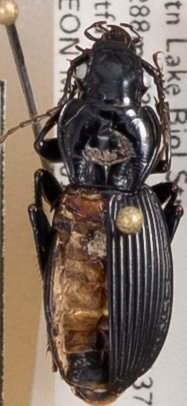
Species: Pterostichus lachrymosus
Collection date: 2021-09-21
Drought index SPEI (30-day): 1.46
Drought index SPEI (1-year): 0.688
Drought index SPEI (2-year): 1.69